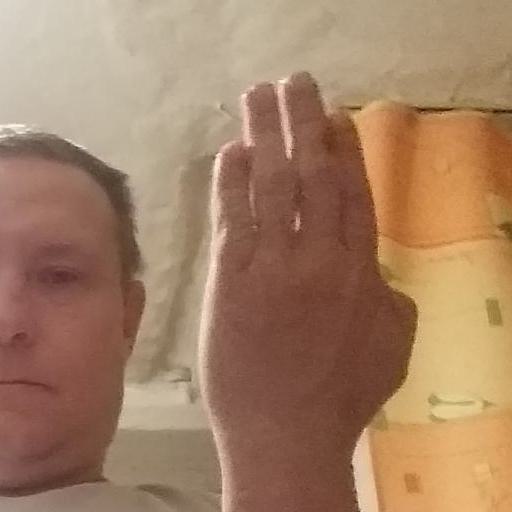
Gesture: stop_inverted